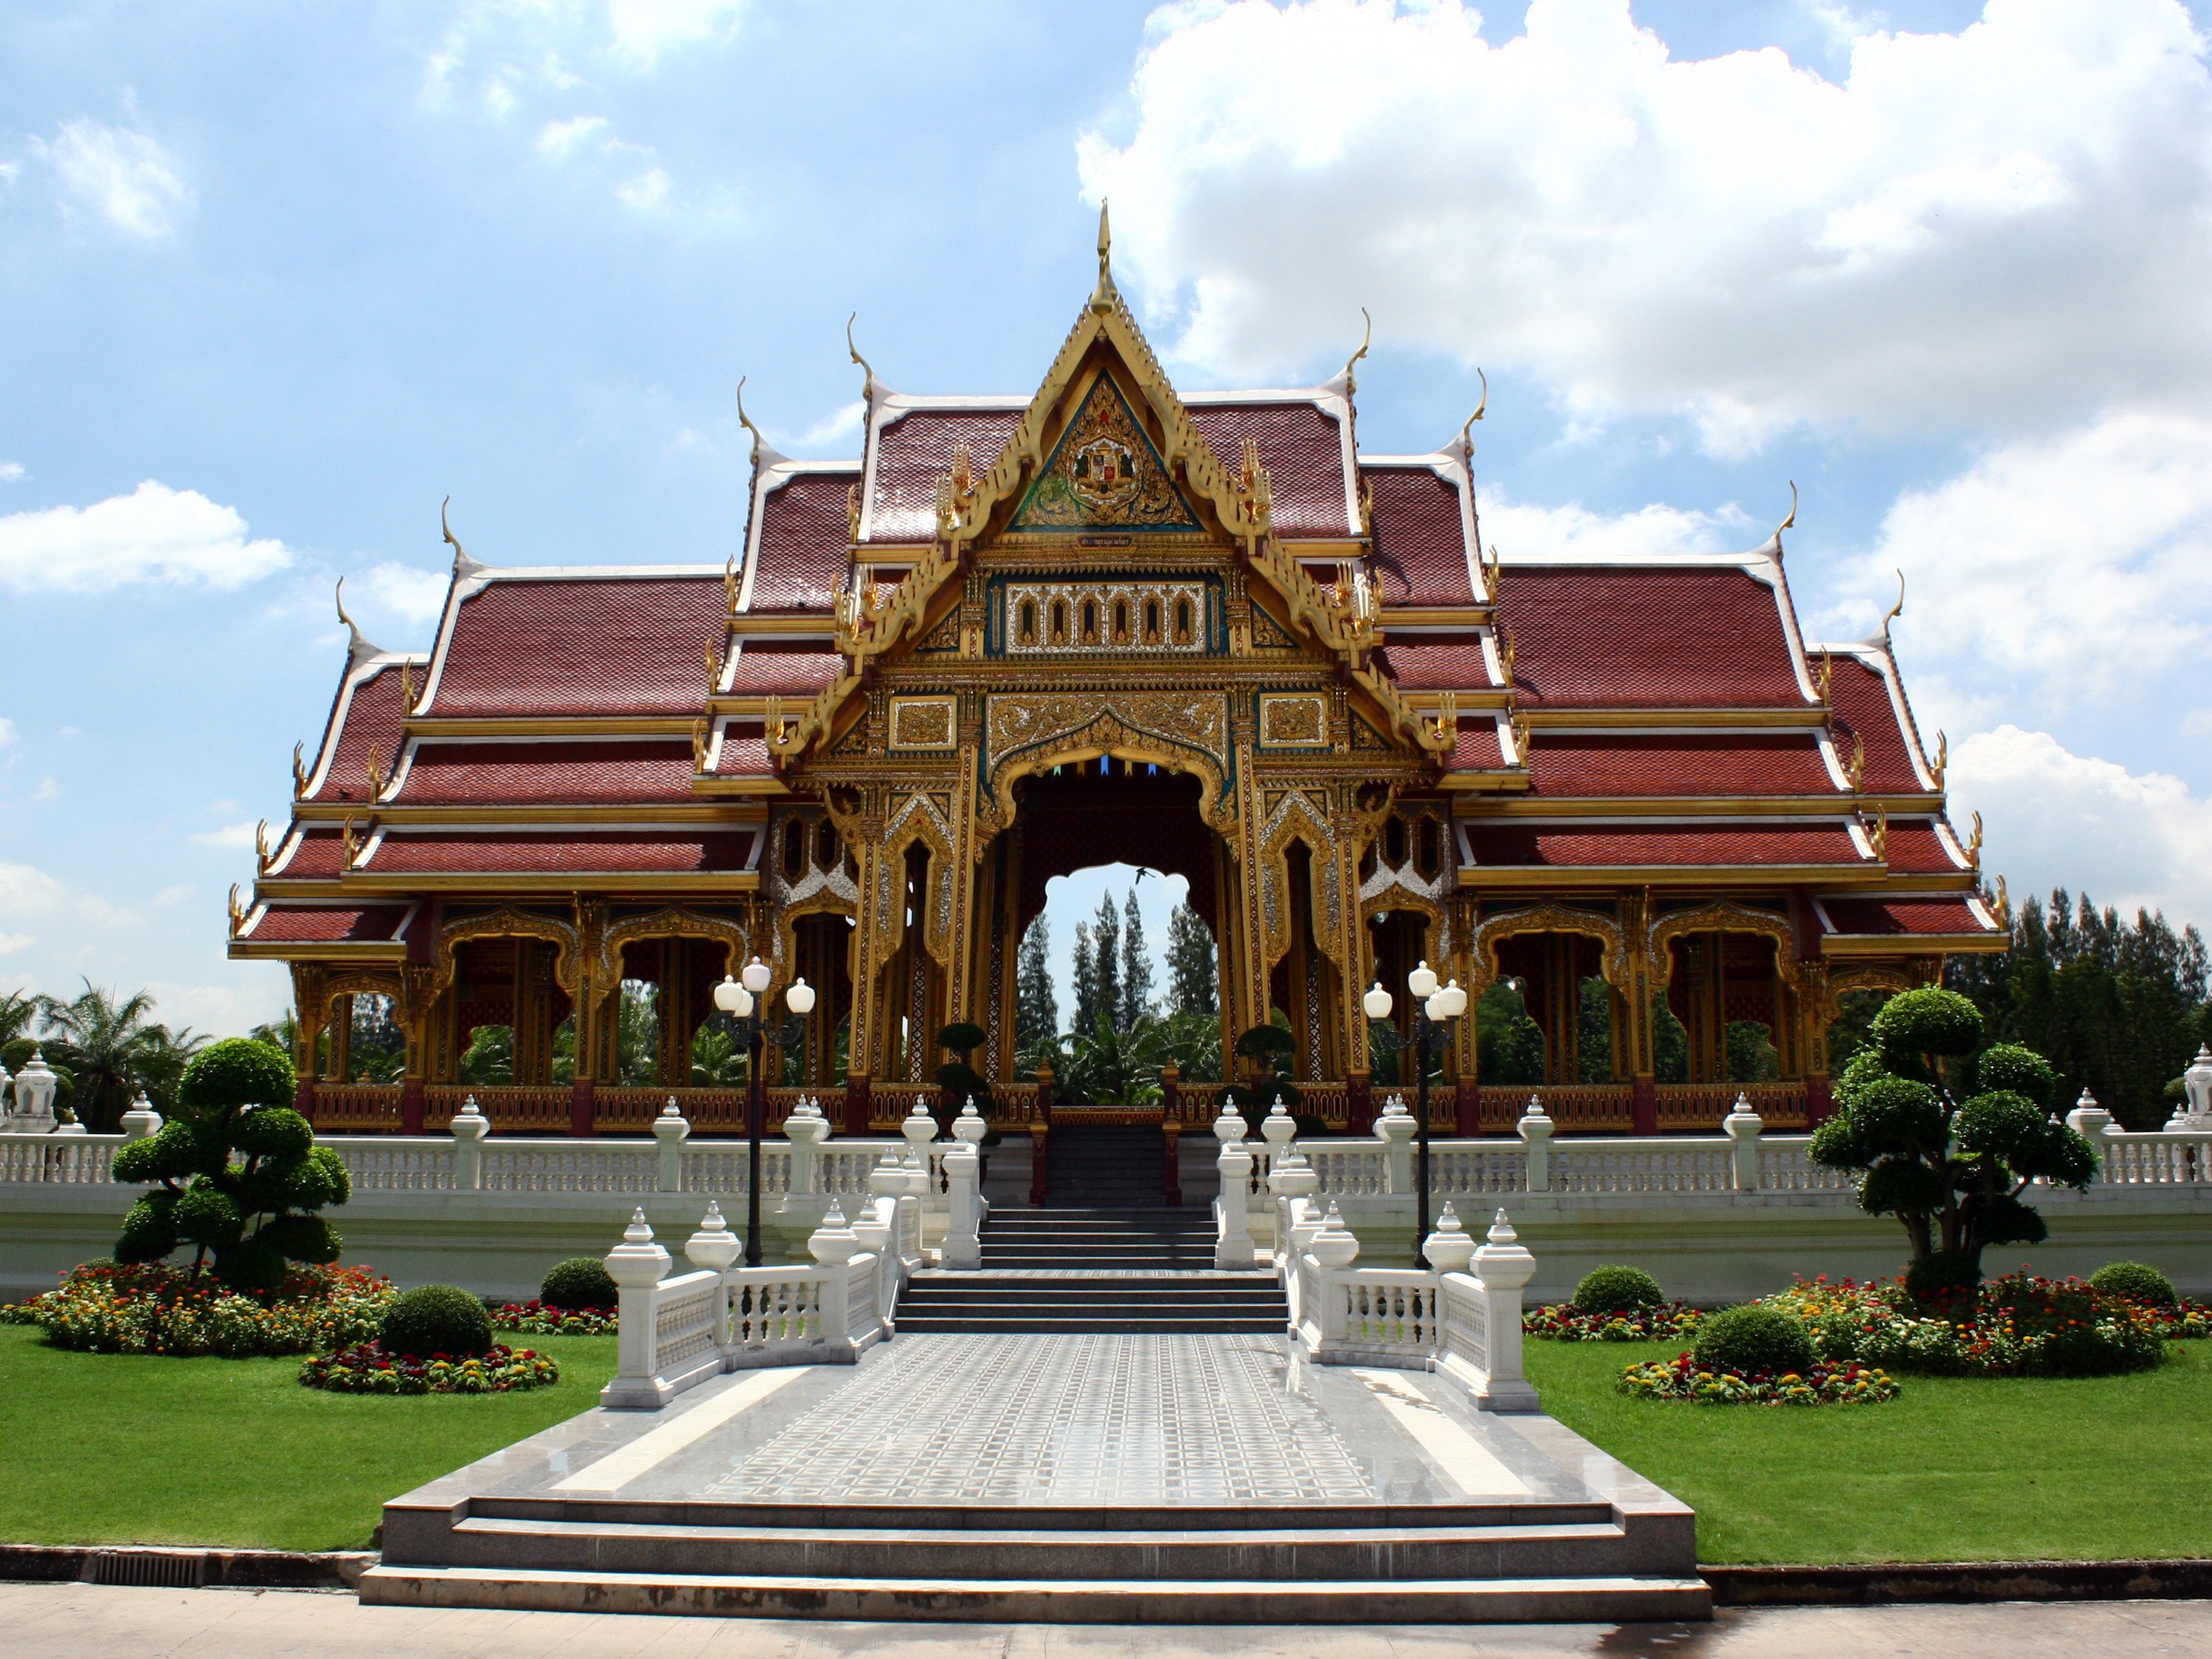
building, palace, old, asian, buddhist, buddhism, religion, ancient, landmark, place of worship, thailand, spiritual, religious, temple, shrine, culture, worship, historical, chinese architecture, thai, pagoda, wat, spirituality, hindu temple, historic site, shinto shrine